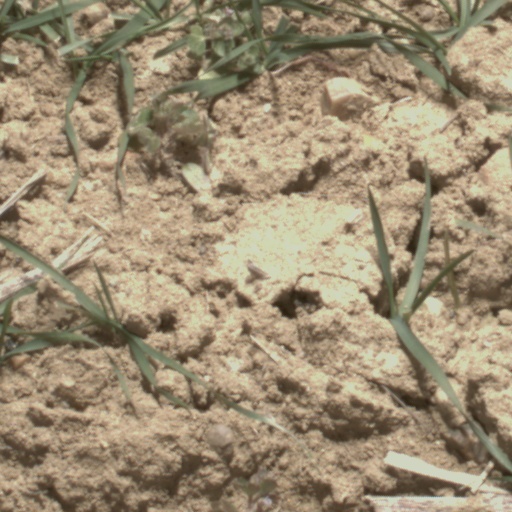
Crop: wheat